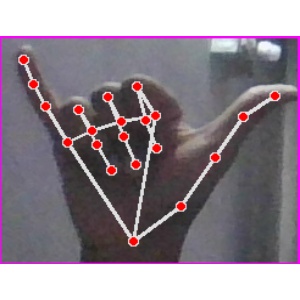
अक्षर: य